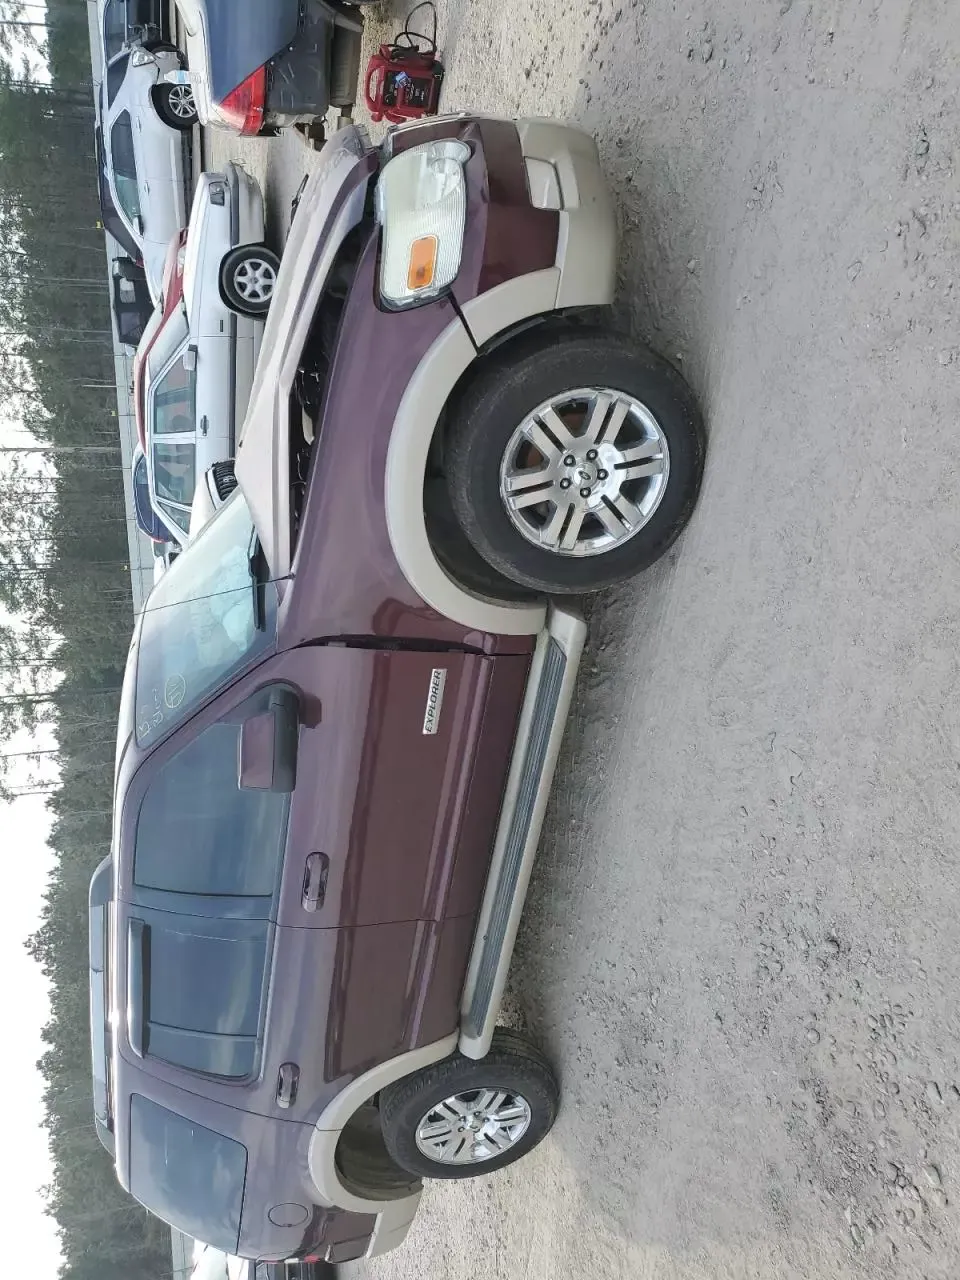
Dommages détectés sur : capot, aile avant droite, porte avant droite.
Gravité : majeur